Death squad

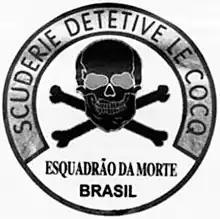
Esquadrão da Morte

The "Esquadrão da Morte" ("Death Squad" in Portuguese) was a paramilitary organization that emerged in the late 1960s during the Brazilian military dictatorship. It was the first group to have received the name "Death Squad" in Latin America, but its actions resembled traditional vigilantism as most executions were not exclusively politically related. The greater share of the political executions during the 21 years of military dictatorship (1964–1985) were carried out by the Brazilian Armed Forces itself. The purpose of the original "Death Squad" was, with the consent of the military government, to persecute, torture and kill suspected criminals ("marginais") regarded as dangerous to society. It began in the former state of Guanabara led by Detective Mariel Mariscot, one of the "Twelve Golden Men of Rio de Janeiro's Police", and from there it spread throughout Brazil in the 1970s. In general, its members were politicians, members of the judiciary, and police officials. As a rule, these groups were financed by members of the business community.